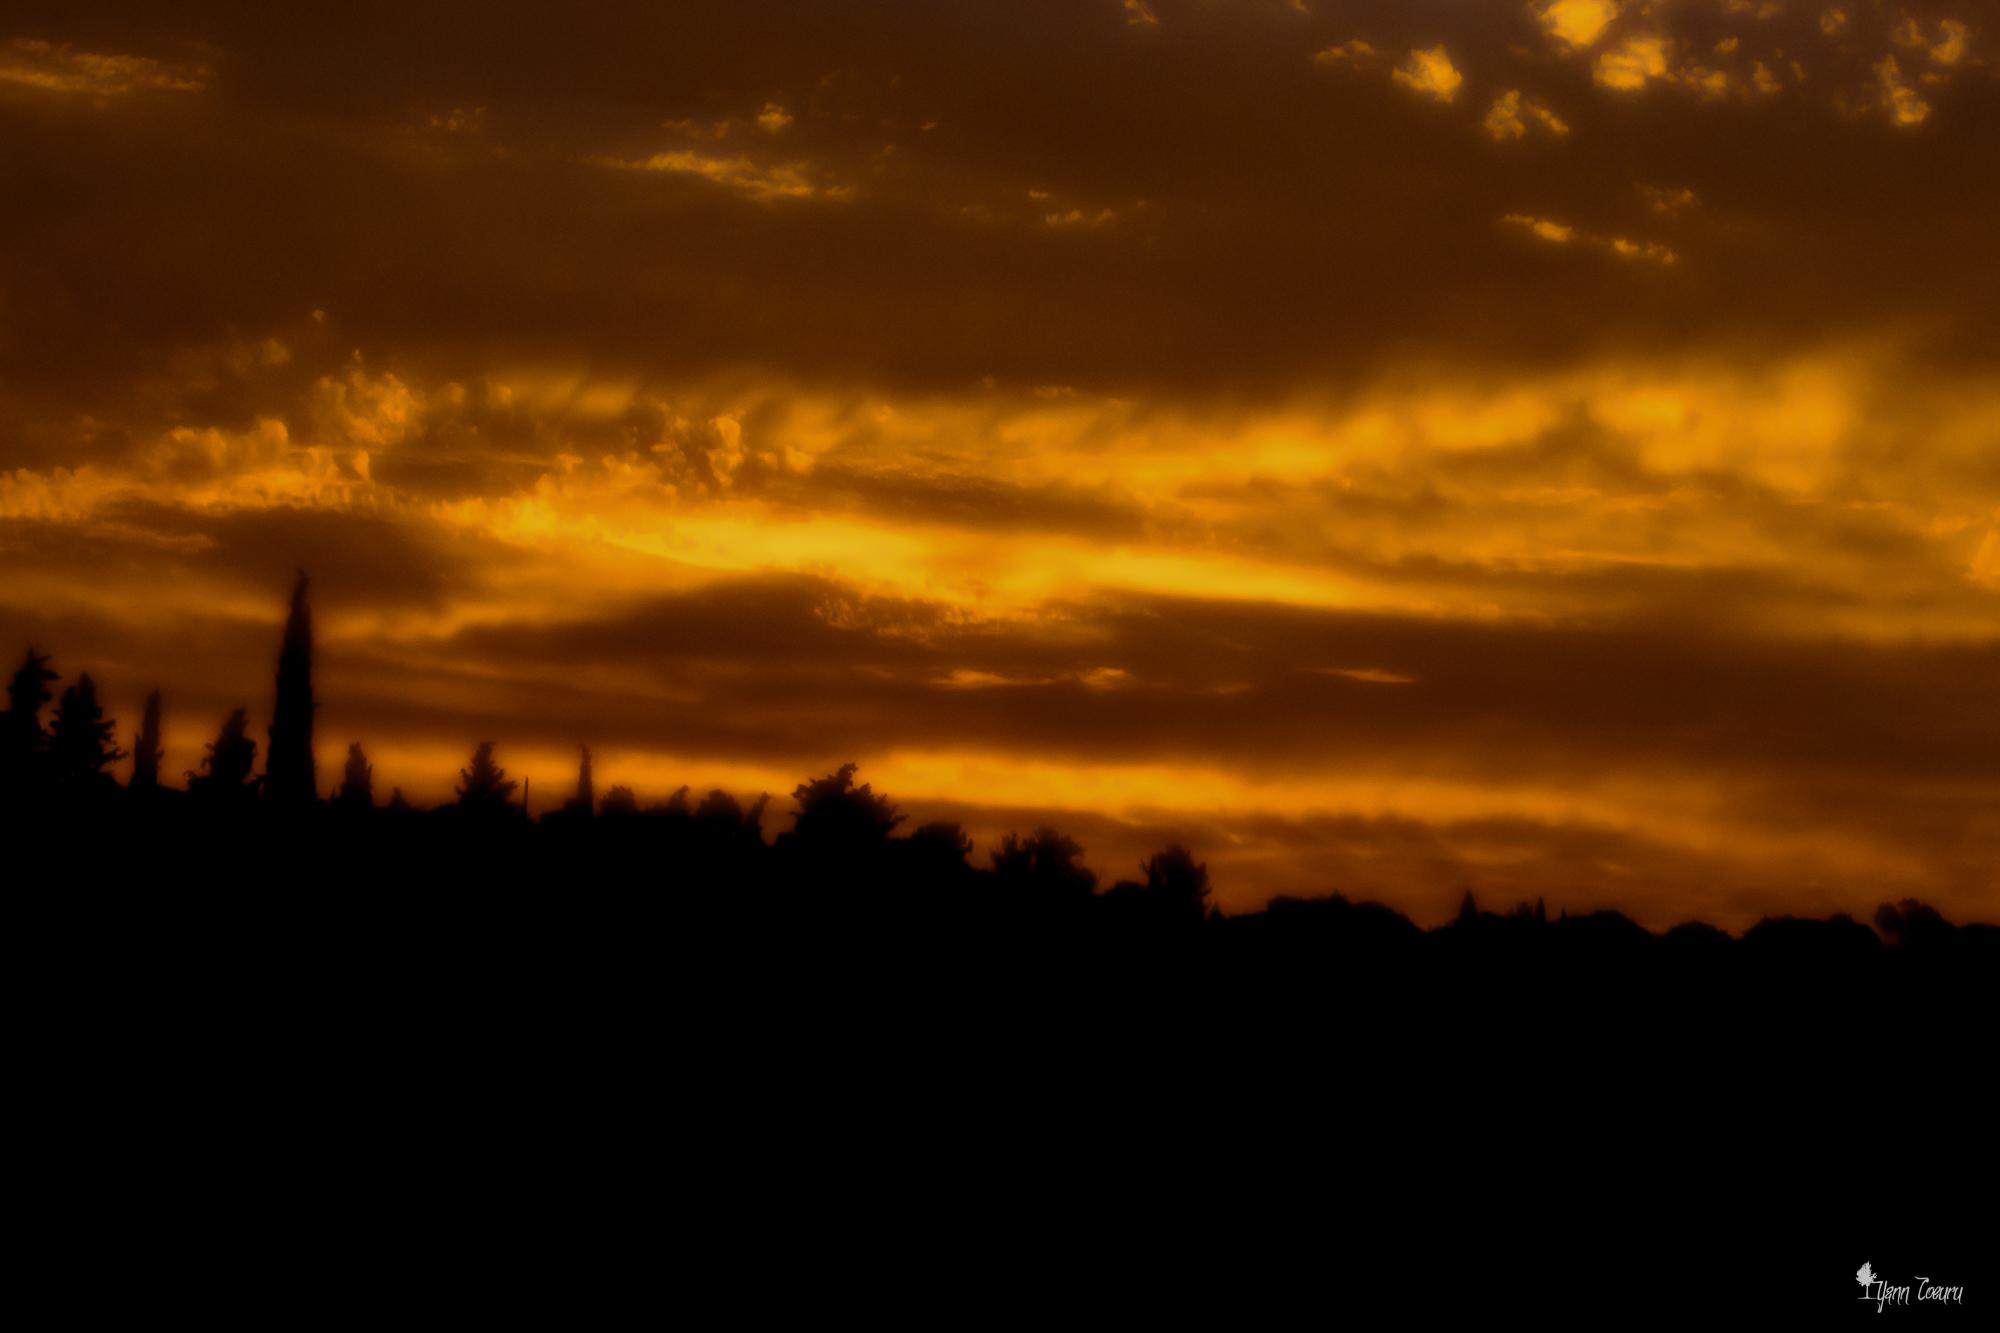
nature, horizon, cloud, sky, sunrise, sunset, sunlight, morning, dawn, atmosphere, dusk, europe, evening, nikon, paysage, nikkor, d3100, afterglow, c uruyann, red sky at morning